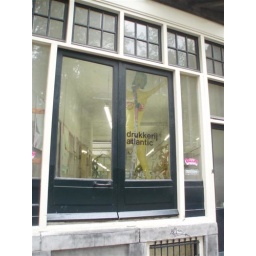
Some weird blow up girl thing in a window